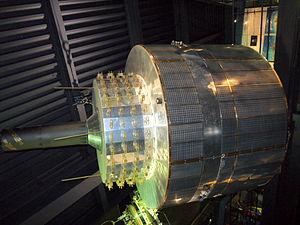
Maquette du satellite de Télécommunications Meteosat 1 (1977), Musée de l'Air et de l'Espace, Paris Le Bourget (France)
L’Agence spatiale européenne, le plus souvent désignée par son sigle anglophone ESA, est une agence spatiale intergouvernementale coordonnant les projets spatiaux menés en commun par une vingtaine de pays européens. L'agence spatiale, qui par son budget est la troisième agence spatiale dans le monde après la NASA et l'Administration spatiale nationale chinoise, a été fondée le 31 mai 1975. Les activités de l'agence couvrent l'ensemble du domaine spatial : les sciences avec l'astrophysique, l'exploration du Système solaire, l'étude du Soleil et la physique fondamentale ; l'étude et l'observation de la Terre avec des satellites spécialisés ; le développement de lanceurs ; les vols habités à travers sa participation à la Station spatiale internationale et à Orion ; la navigation par satellite avec le programme Galileo ; les télécommunications spatiales pour lesquelles l'agence finance la mise au point de nouveaux concepts ; la recherche dans le domaine des technologies spatiales. L'ESA participe également à des programmes spatiaux initiés par d'autres agences spatiales.